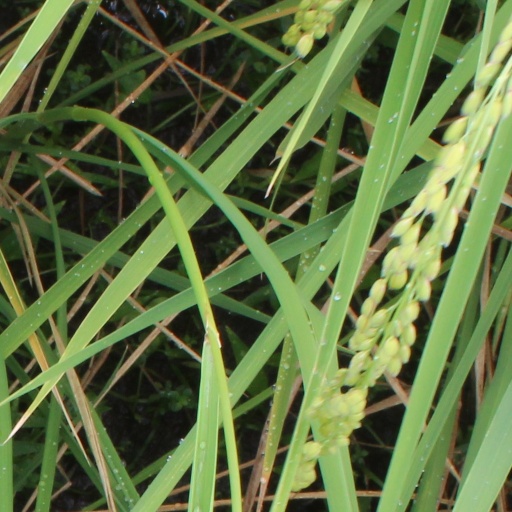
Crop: rice